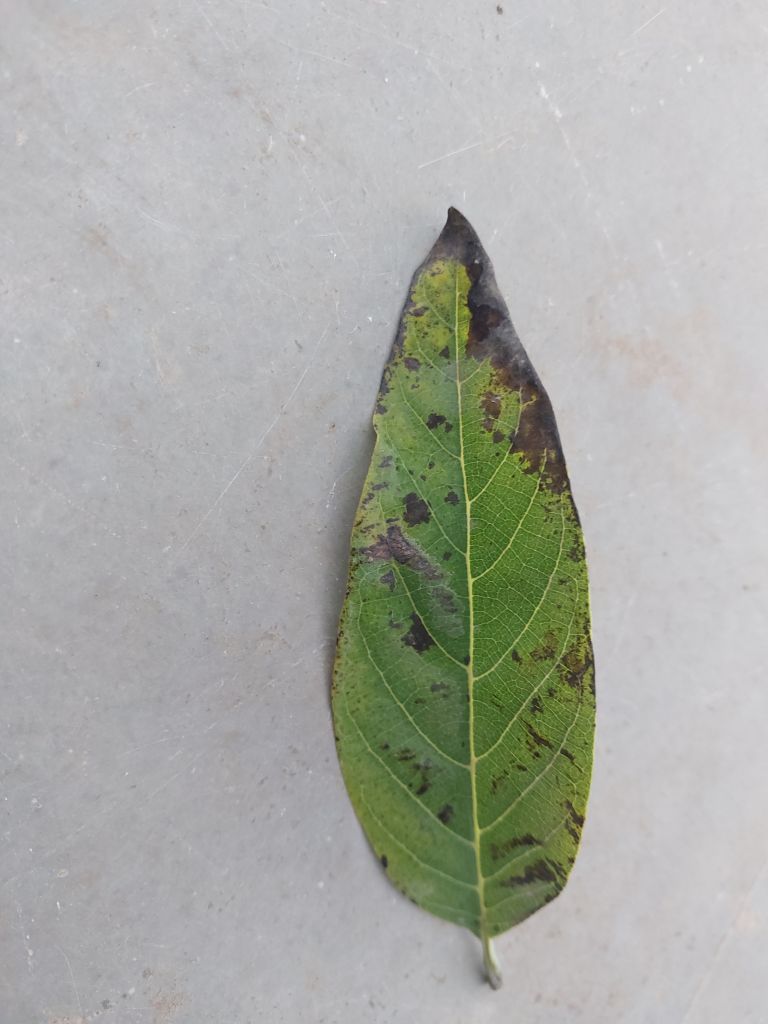
Disease label: Leaf spot on Leaves